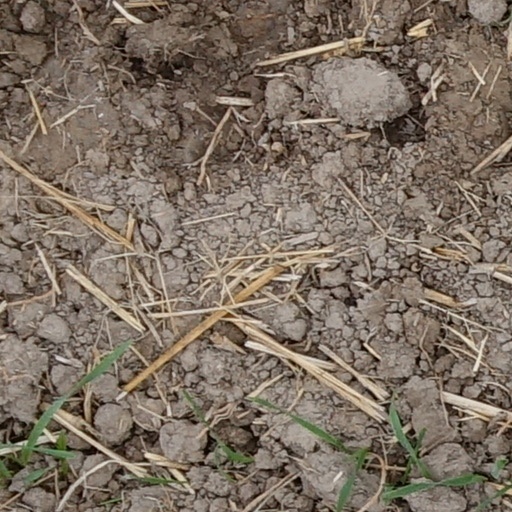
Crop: wheat